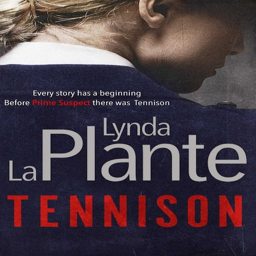
the television series is based on novel